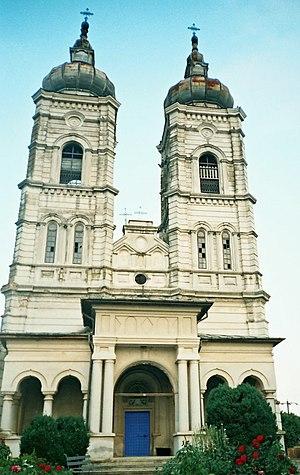
Église de Chilia Veche (Roumanie)
Chilia Veche est une bourgade, peuplée de Roumains et de Lipovènes, située en Roumanie, dans le département de Tulcea, en Dobrogée, dans le delta du Danube, sur le bras de Chilia.
La Roumanie est une république laïque en ce sens que, constitutionnellement, l'État et les communautés religieuses sont indépendants les uns des autres, mais cette séparation est plus proche du système existant au Québec, en Belgique, en Suisse et dans les trois départements français d'Alsace-Moselle, que de la « laïcité à la française ». En effet, l'État rémunère les membres des clergés des religions qu'il reconnaît, et des cours de religion au choix sont offerts par l'école publique. L'État roumain reconnait 18 dénominations sur la trentaine que compte le pays. Les autres confessions sont considérées comme des sectes et ne bénéficient pas des mêmes avantages.